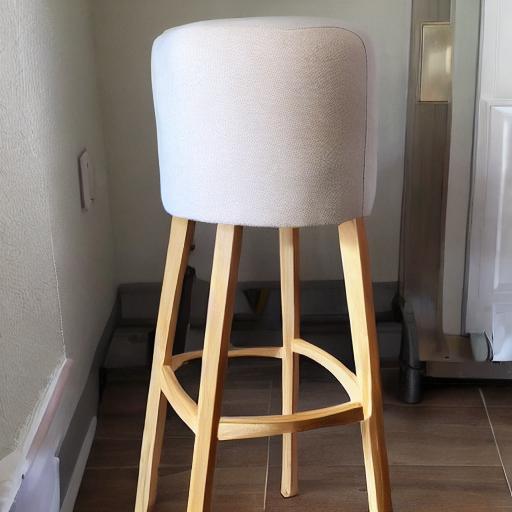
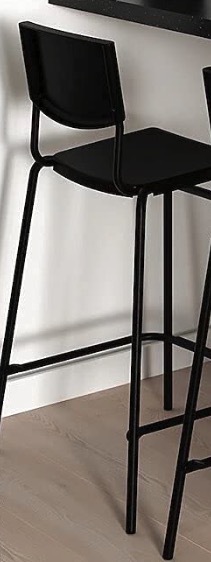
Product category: stool
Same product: no